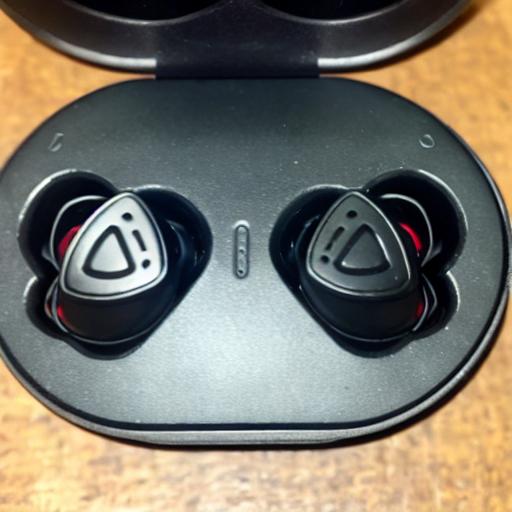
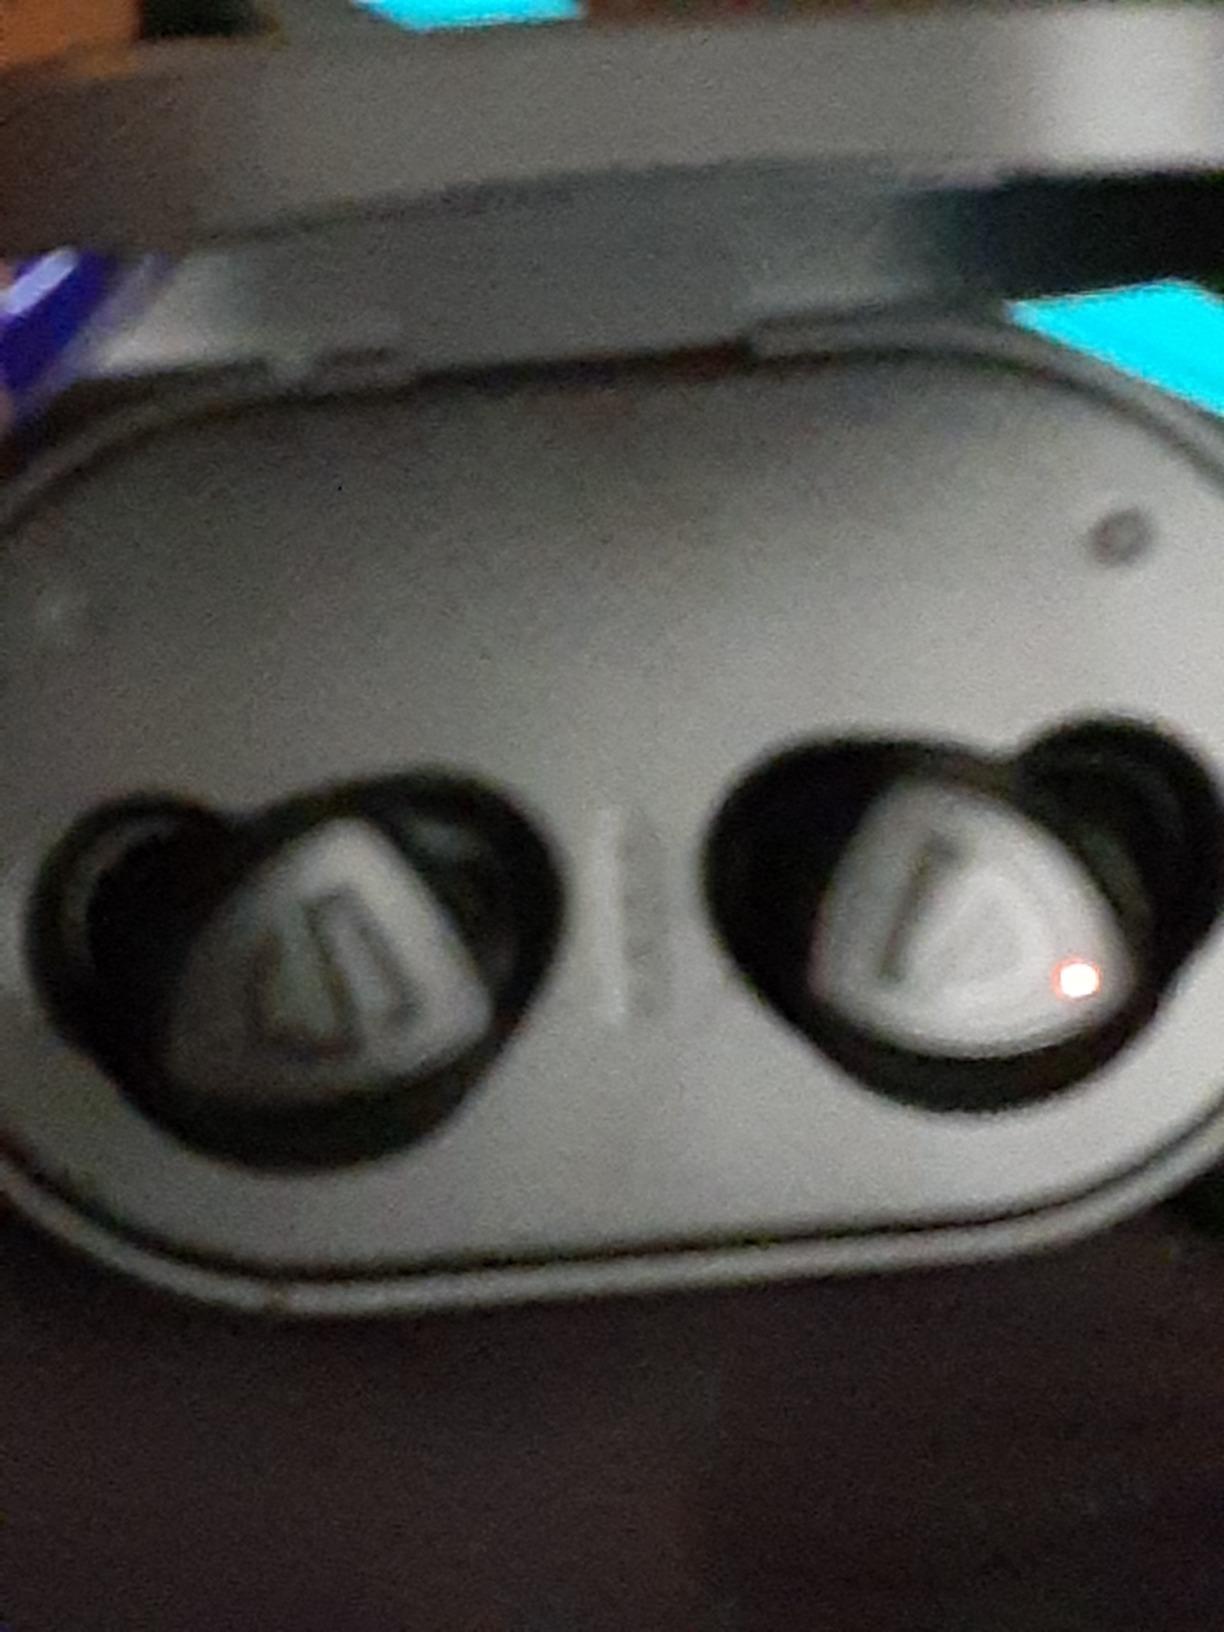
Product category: earbuds
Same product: no